Rofalco

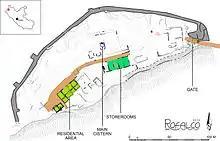
Plan of Rofalco

O. Cerasuolo, Quattordici anni di ricerche nella fortezza tardo-etrusca di Rofalco, in L. Frazzoni (ed.), «Atti della giornata di studi in memoria di Mauro Incitti», Farnese 2009, 23-36